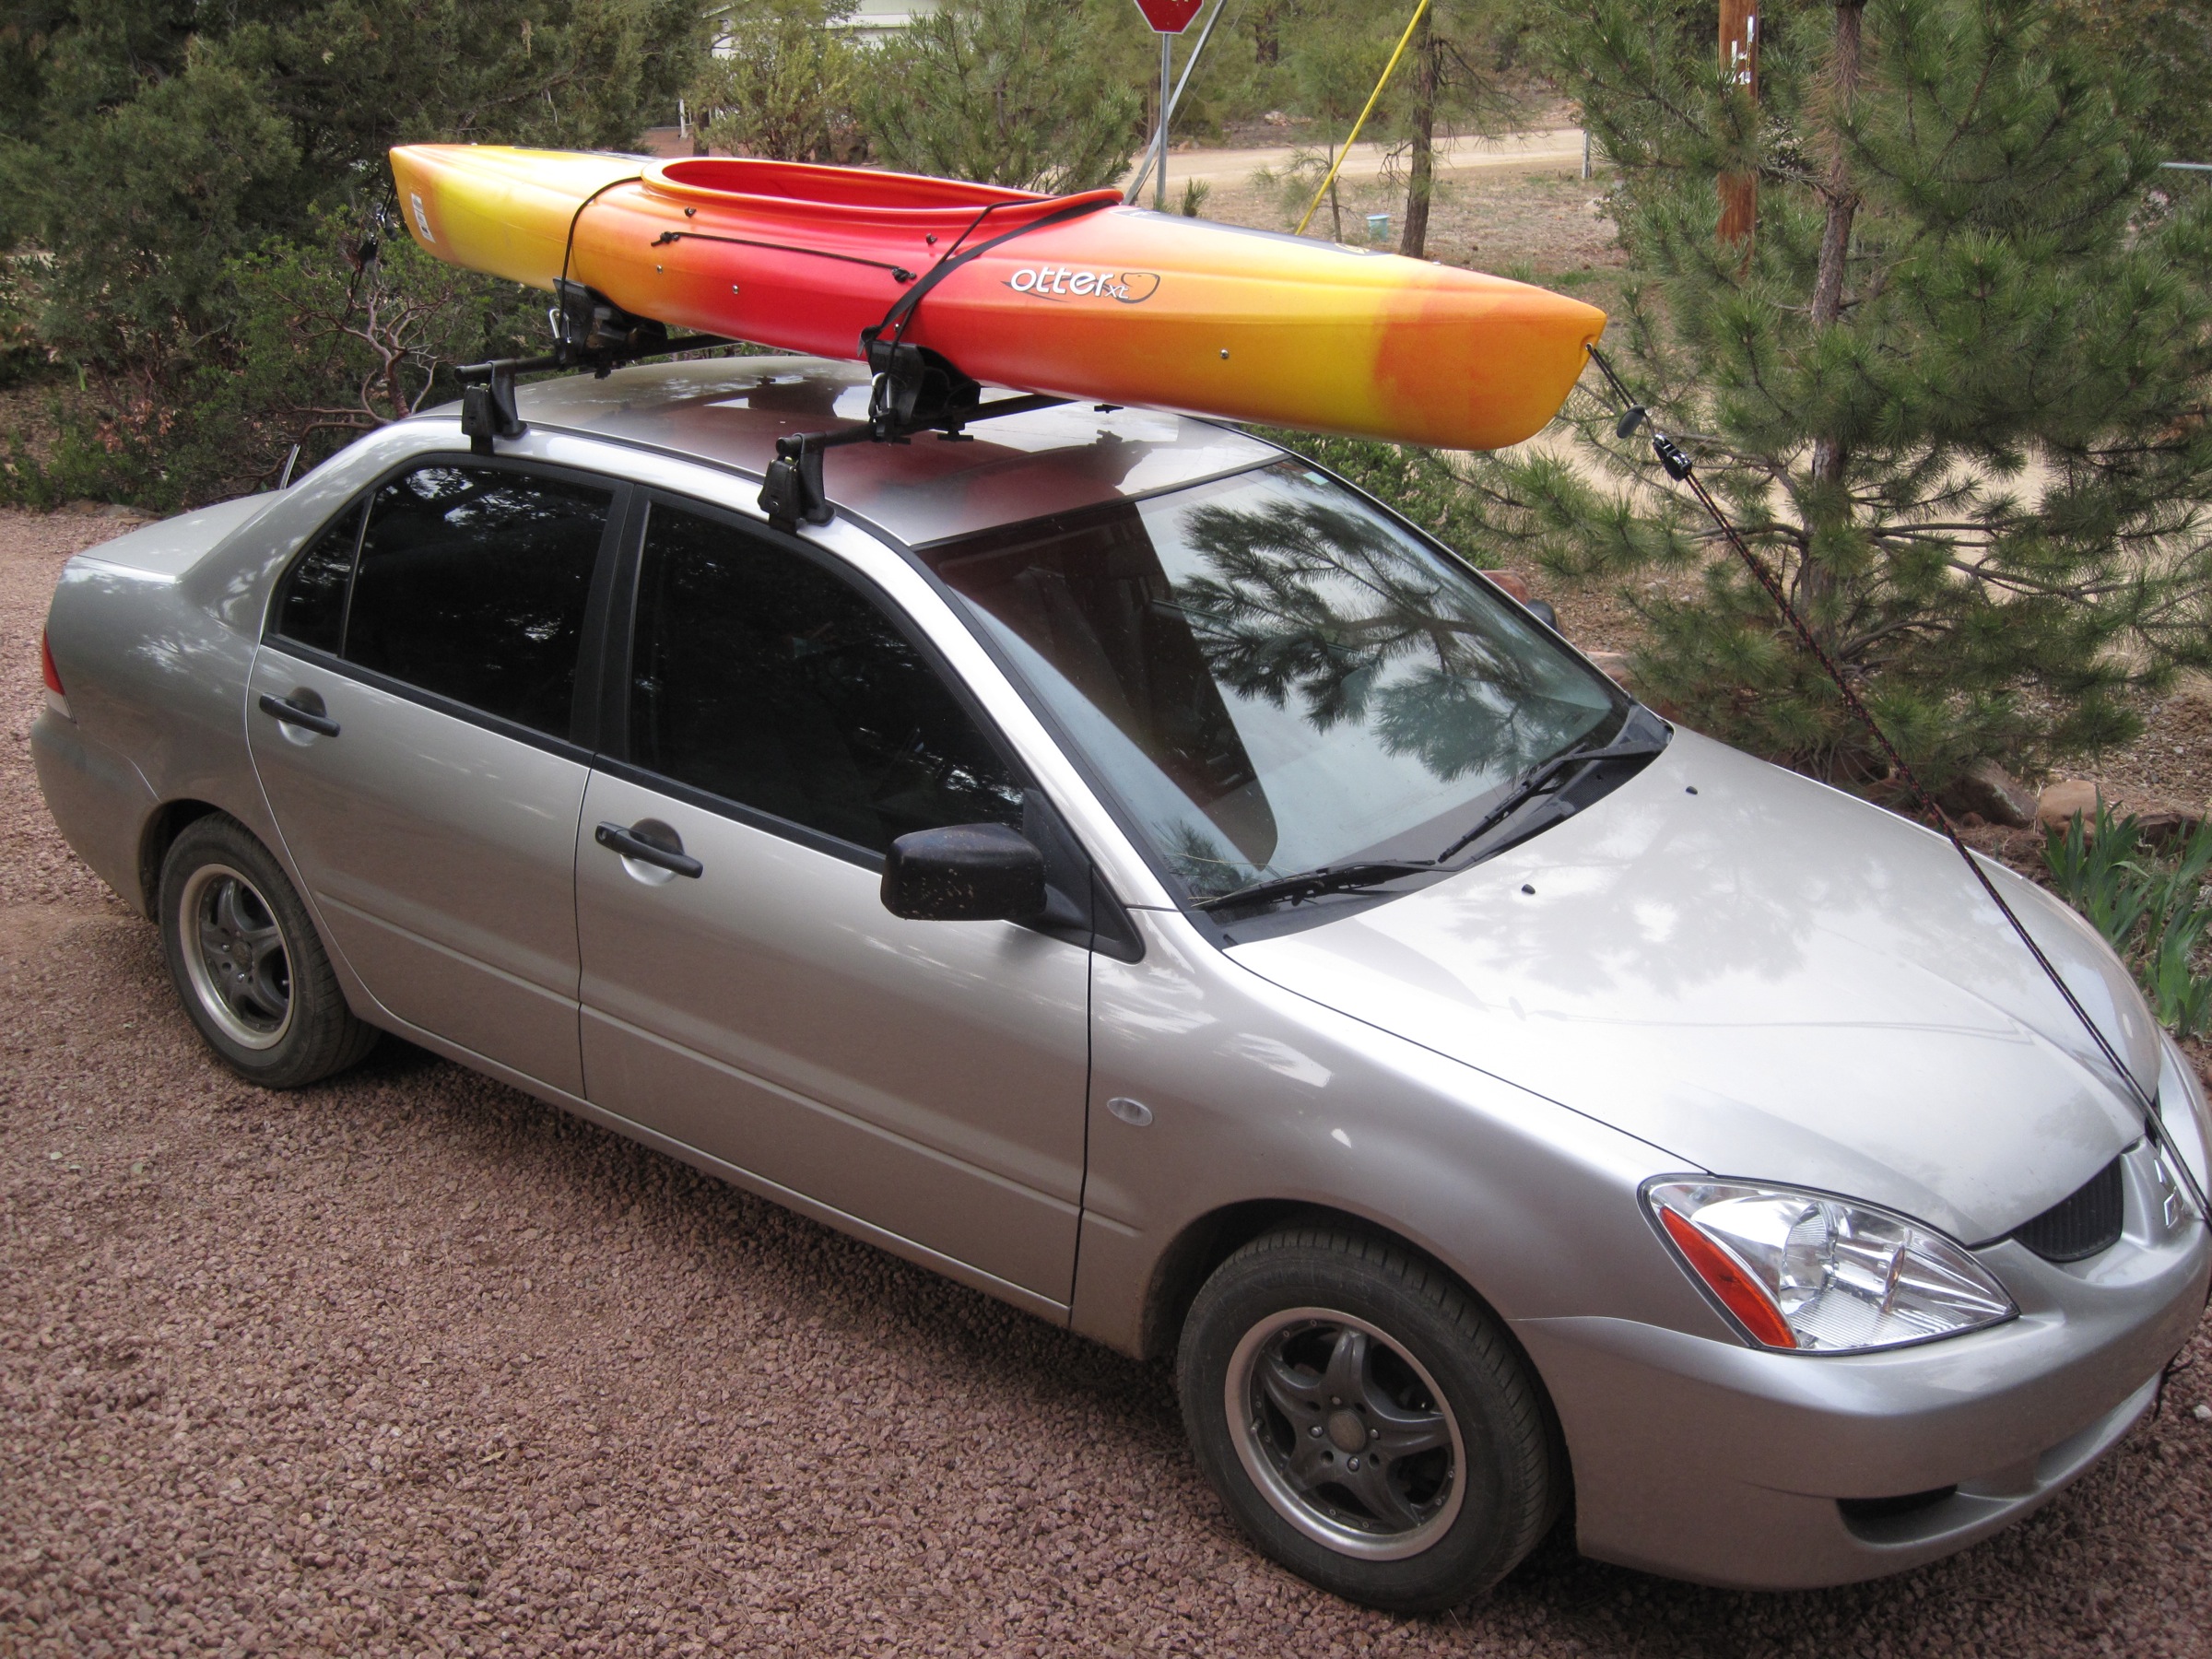
car, vehicle, kayak, bumper, sedan, 2009365, mitsubishi, land vehicle, automobile make, automotive exterior, compact car, mid size car, mitsubishi lancer